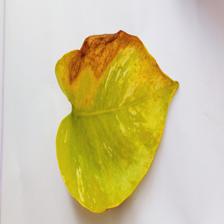
Label: Manganese Toxicity